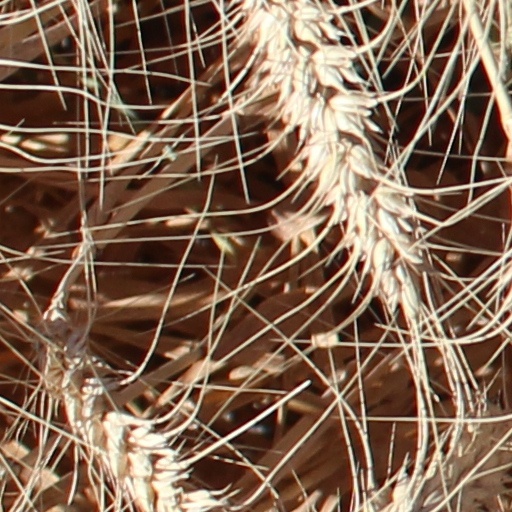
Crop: wheat